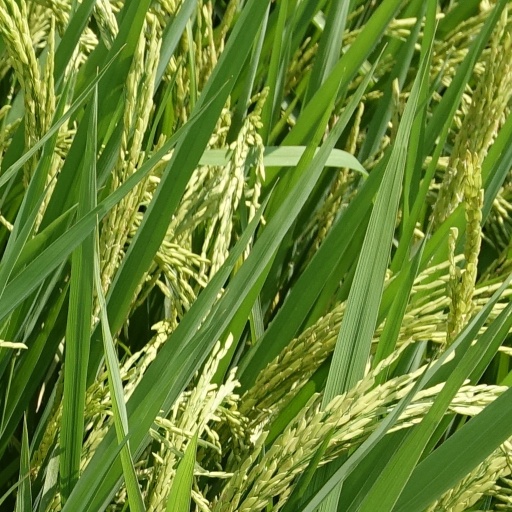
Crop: rice